Juicio Final (2000)

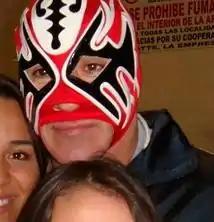
Wrestler Atlantis who competed in the "Lucha de Apuesta" main event match.

The "JuicioFinal" show featured six professional wrestling matches with different wrestlers involved in pre-existing scripted feuds, plots and storylines. Wrestlers were portrayed as either heels (referred to as "rudos" in Mexico, those that portray the "bad guys") or faces ("técnicos" in Mexico, the "good guy" characters) as they followed a series of tension-building events, which culminated in a wrestling match or series of matches.